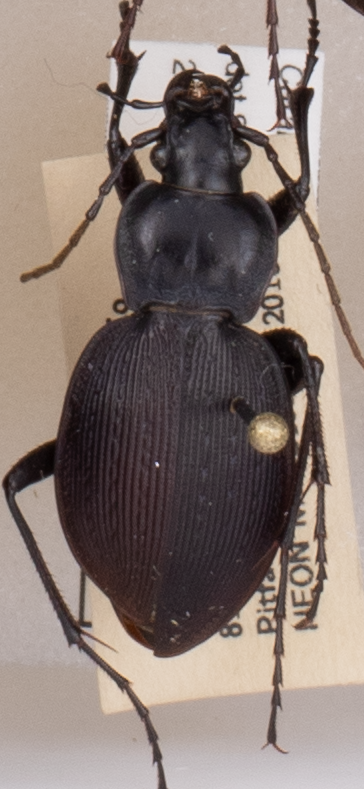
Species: Carabus goryi
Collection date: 2018-09-11
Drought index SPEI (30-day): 0.396
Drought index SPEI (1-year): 0.828
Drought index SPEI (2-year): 0.988